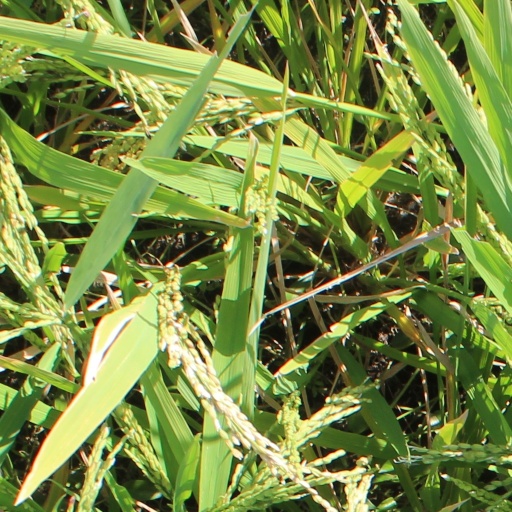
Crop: rice